Lars Larsen (timber merchant)

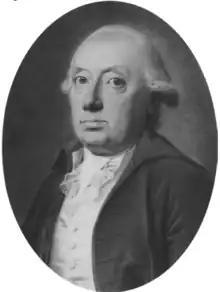
Lars Larsen.

Lars Larsen (17371817) was a Danish timber merchant and ship-owner. He also served as one of the directors of Kjøbenhavns Brandforsikring and the DanishNorwegian Species Bank and as one of Copenhagen's 32 Men. He owned the property Nyhavn 63 as well as the country house Søholt in Østerbro. He should not be confused with the somewhat younger ship builder Lars Larsen, namesake of the Lars Larsen House and Larsens Plads.